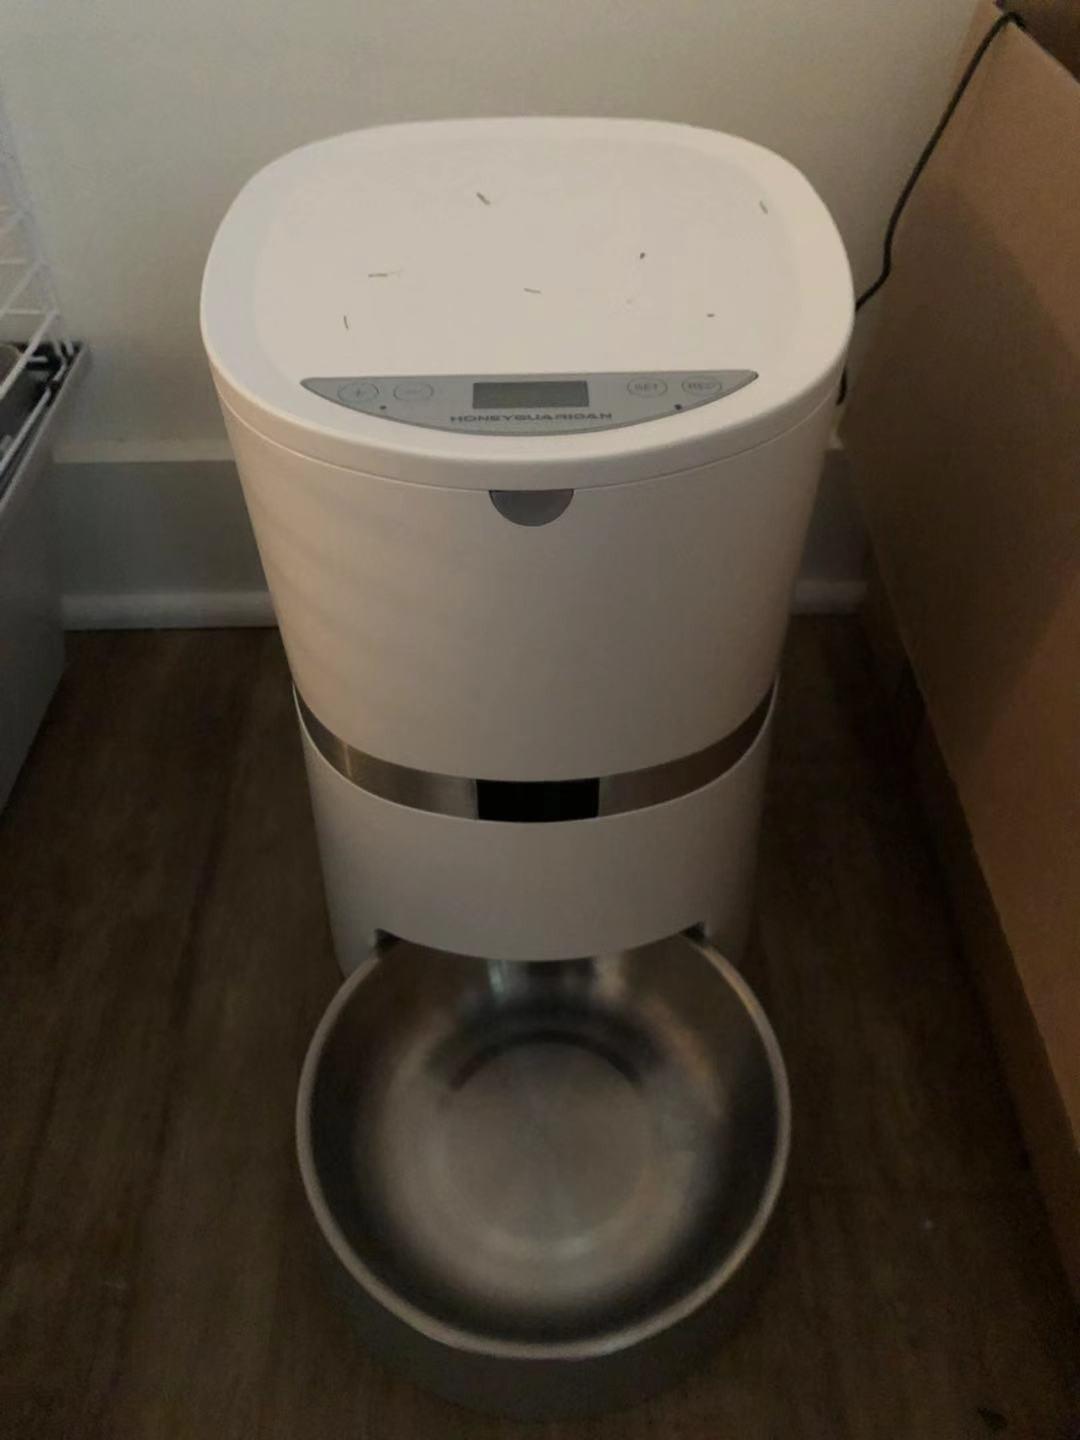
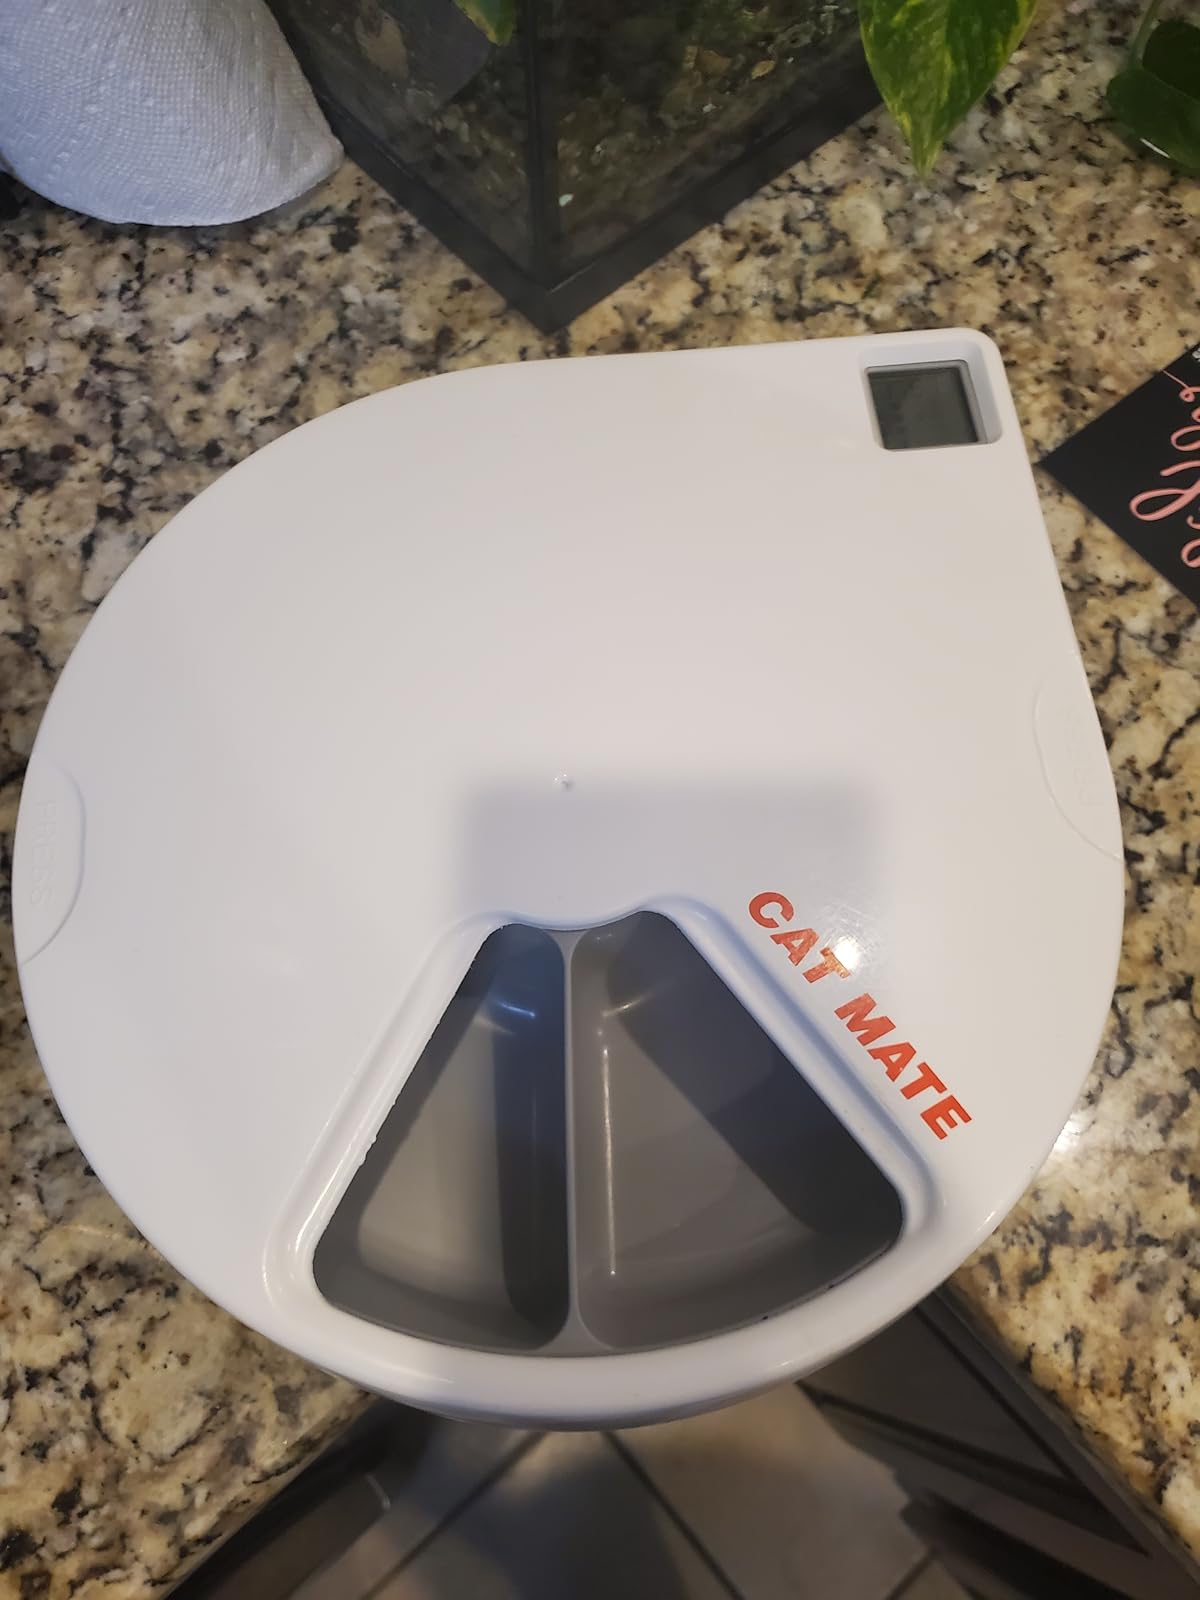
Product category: items_feeder
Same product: no